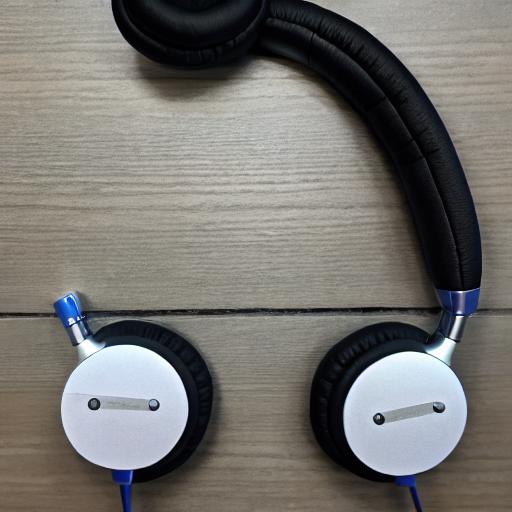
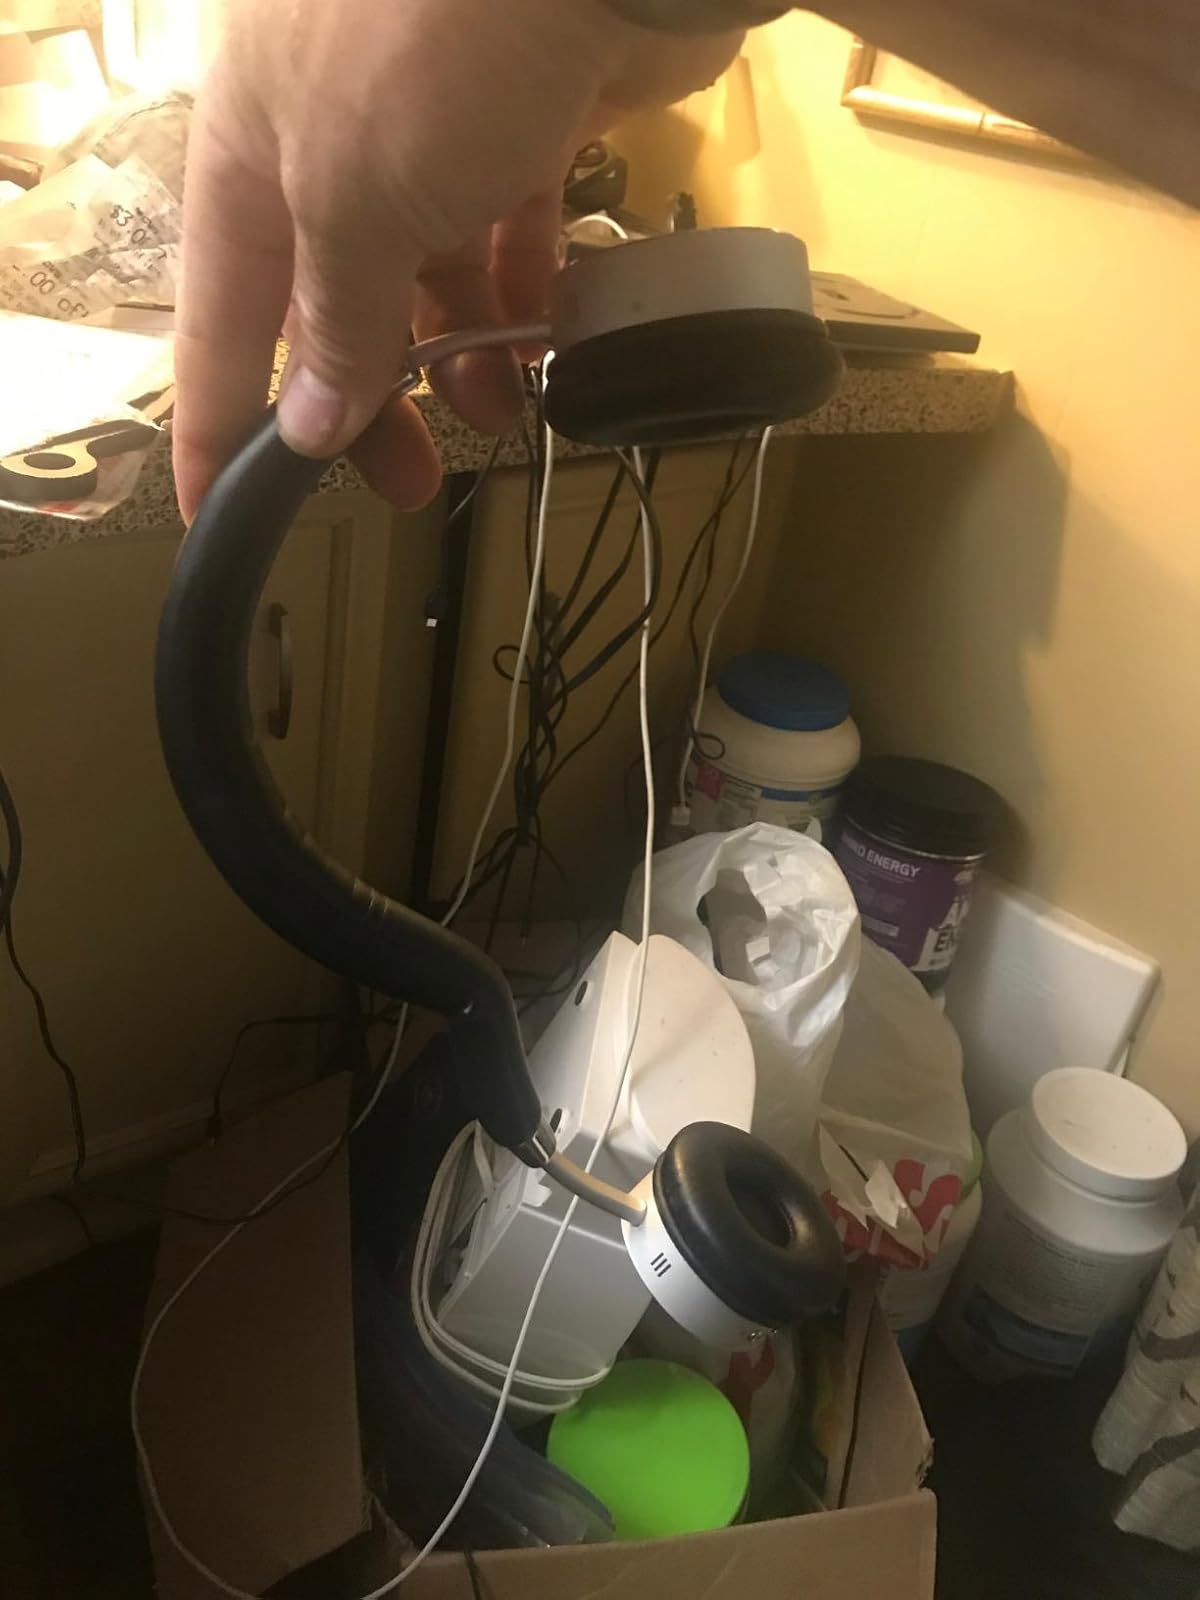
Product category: headphones
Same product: no